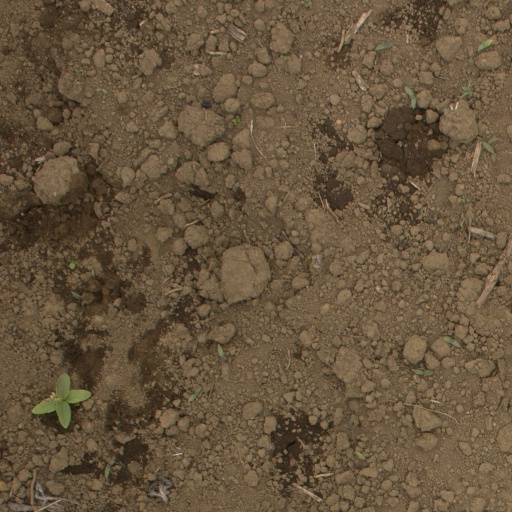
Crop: Jerusalem artichoke